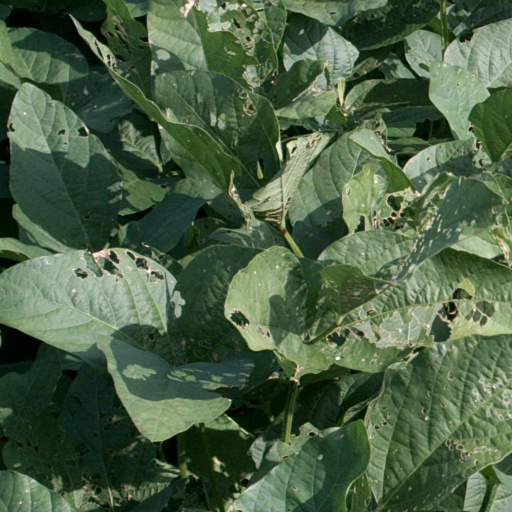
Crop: soybean